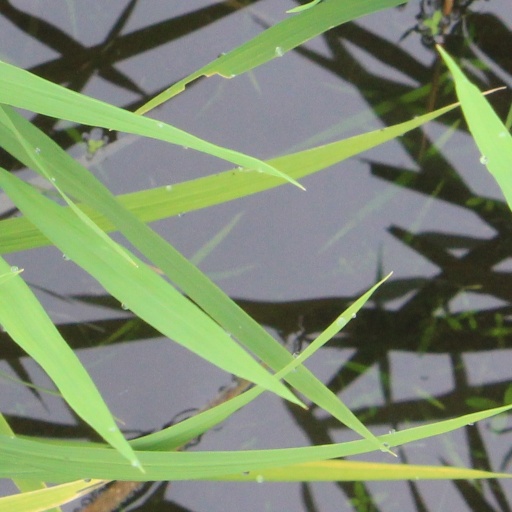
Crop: rice